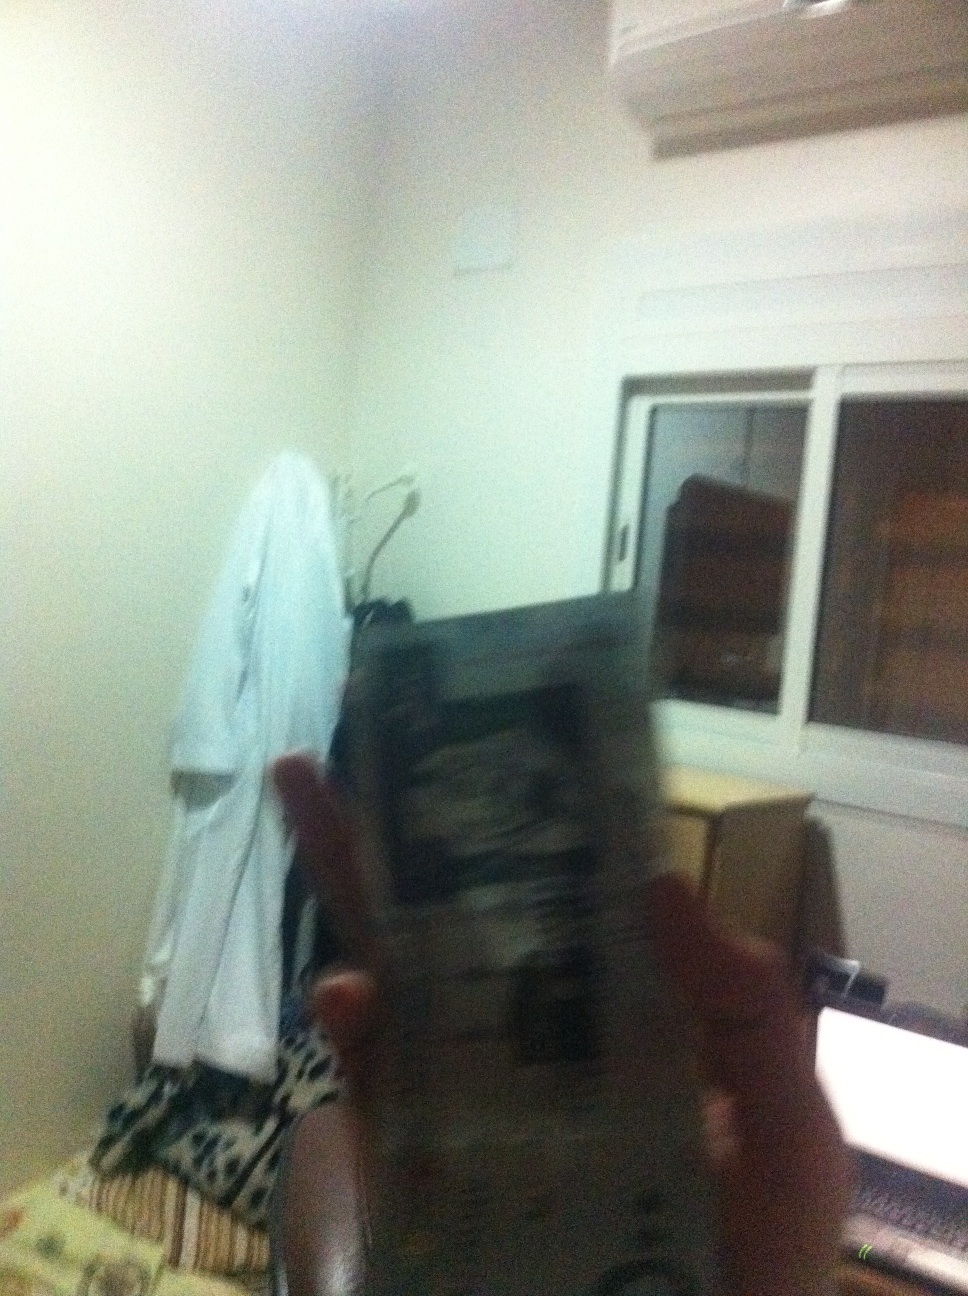Question: How much is this?
Answer: unanswerable